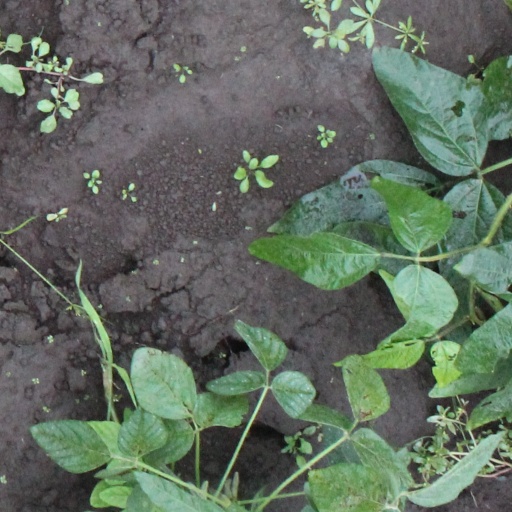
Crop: soybean